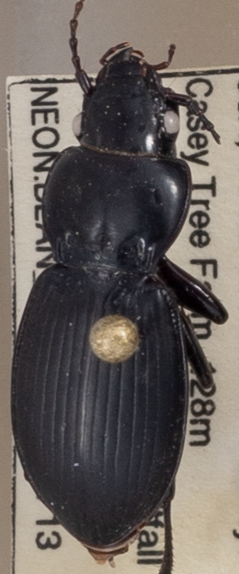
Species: Cyclotrachelus furtivus
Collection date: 2021-07-13
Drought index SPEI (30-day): -1.072
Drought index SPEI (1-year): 0.47
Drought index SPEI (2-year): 0.184